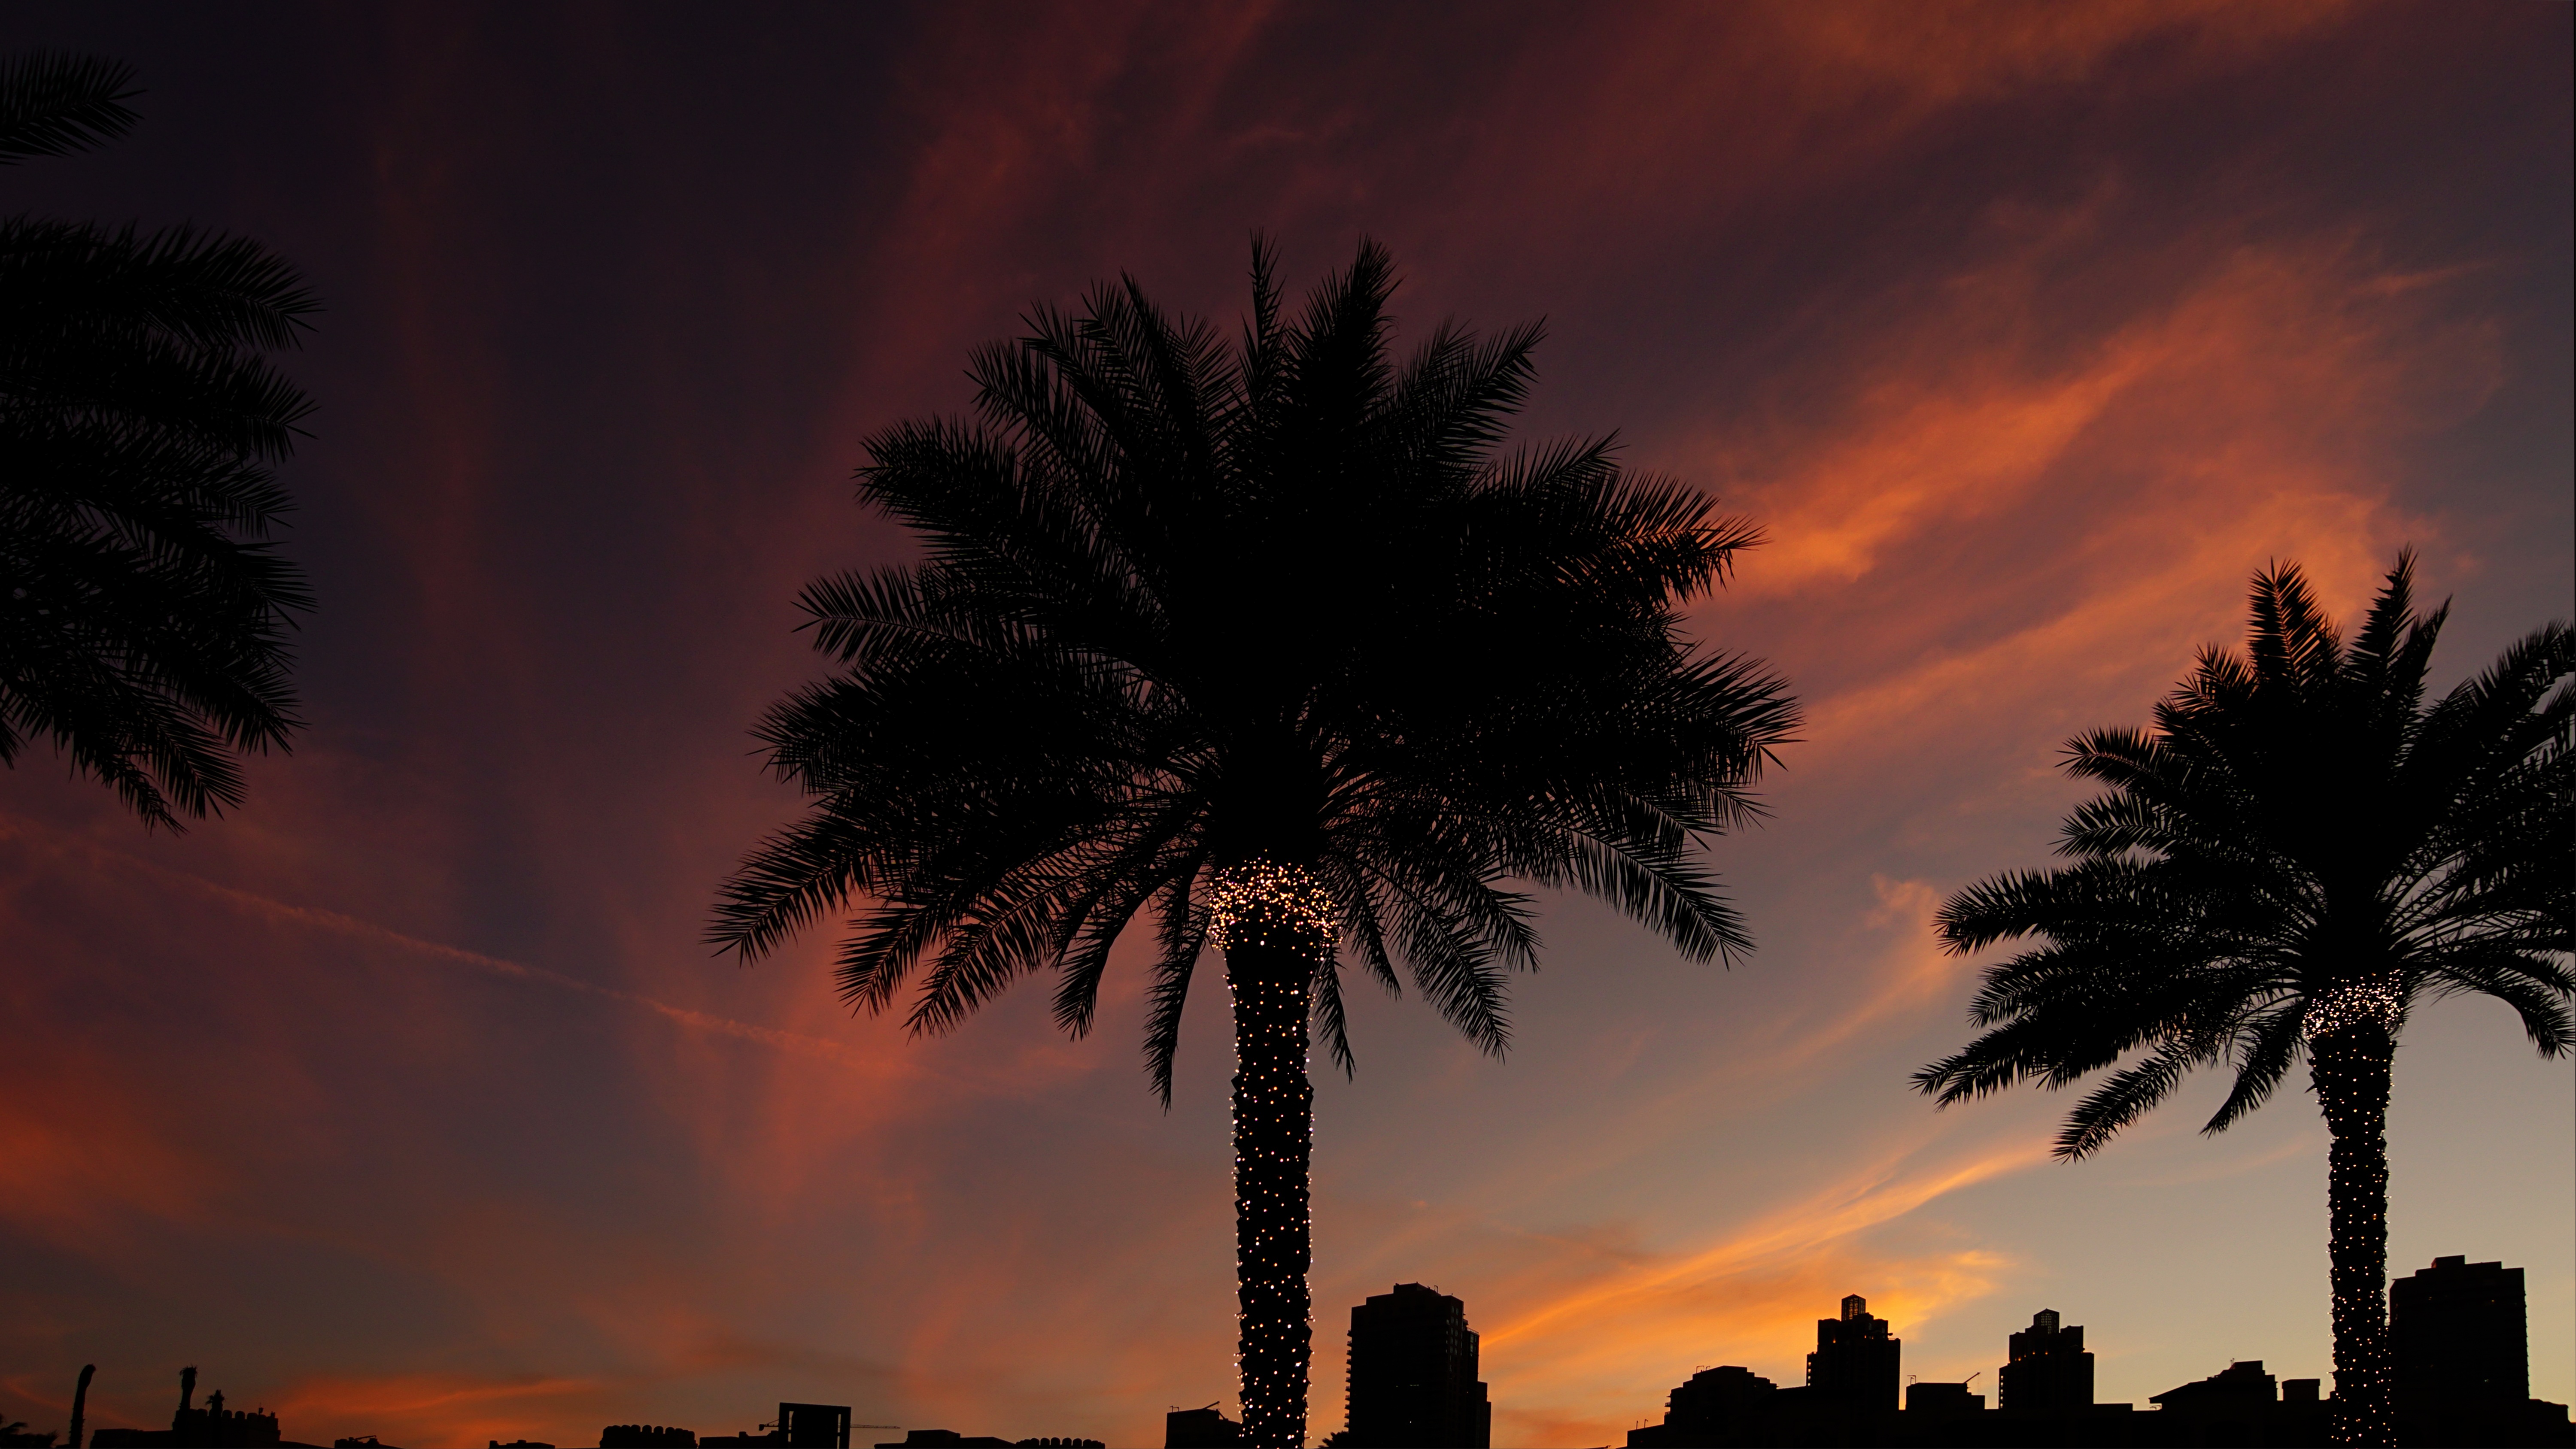
tree, horizon, cloud, plant, sky, sunrise, sunset, night, sunlight, morning, dawn, atmosphere, dusk, evening, dubai, rest, farbenspiel, clouds, afterglow, fairy tales, after work, astronomical object, woody plant, arecales, palm family